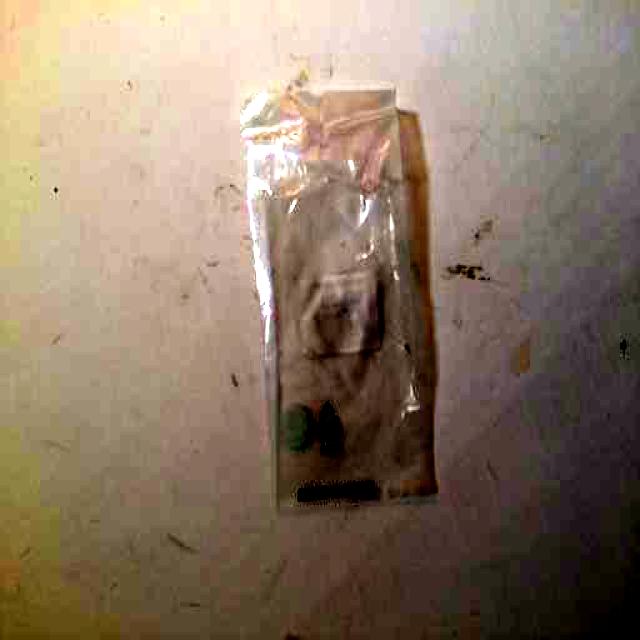
Label: Trash